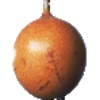
Label: Granadilla 1